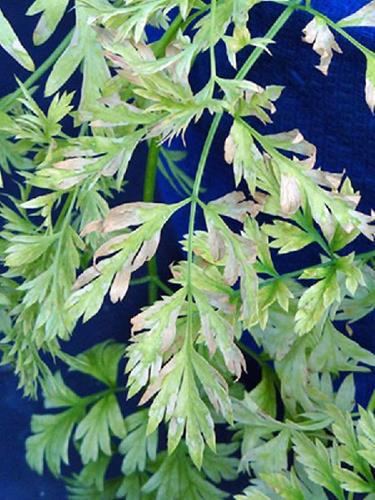
Plant: Carrot
Disease: carrot alternaria leaf blight